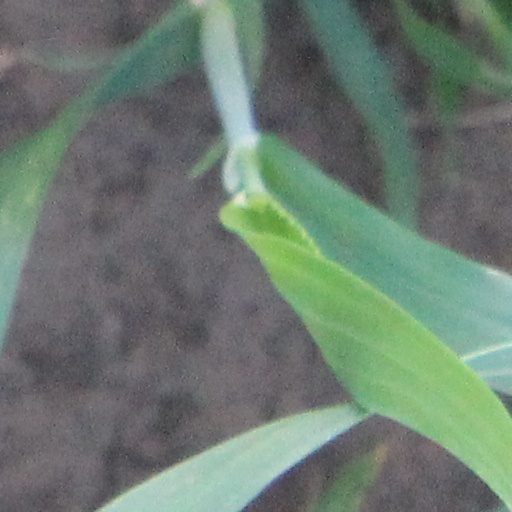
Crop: wheat